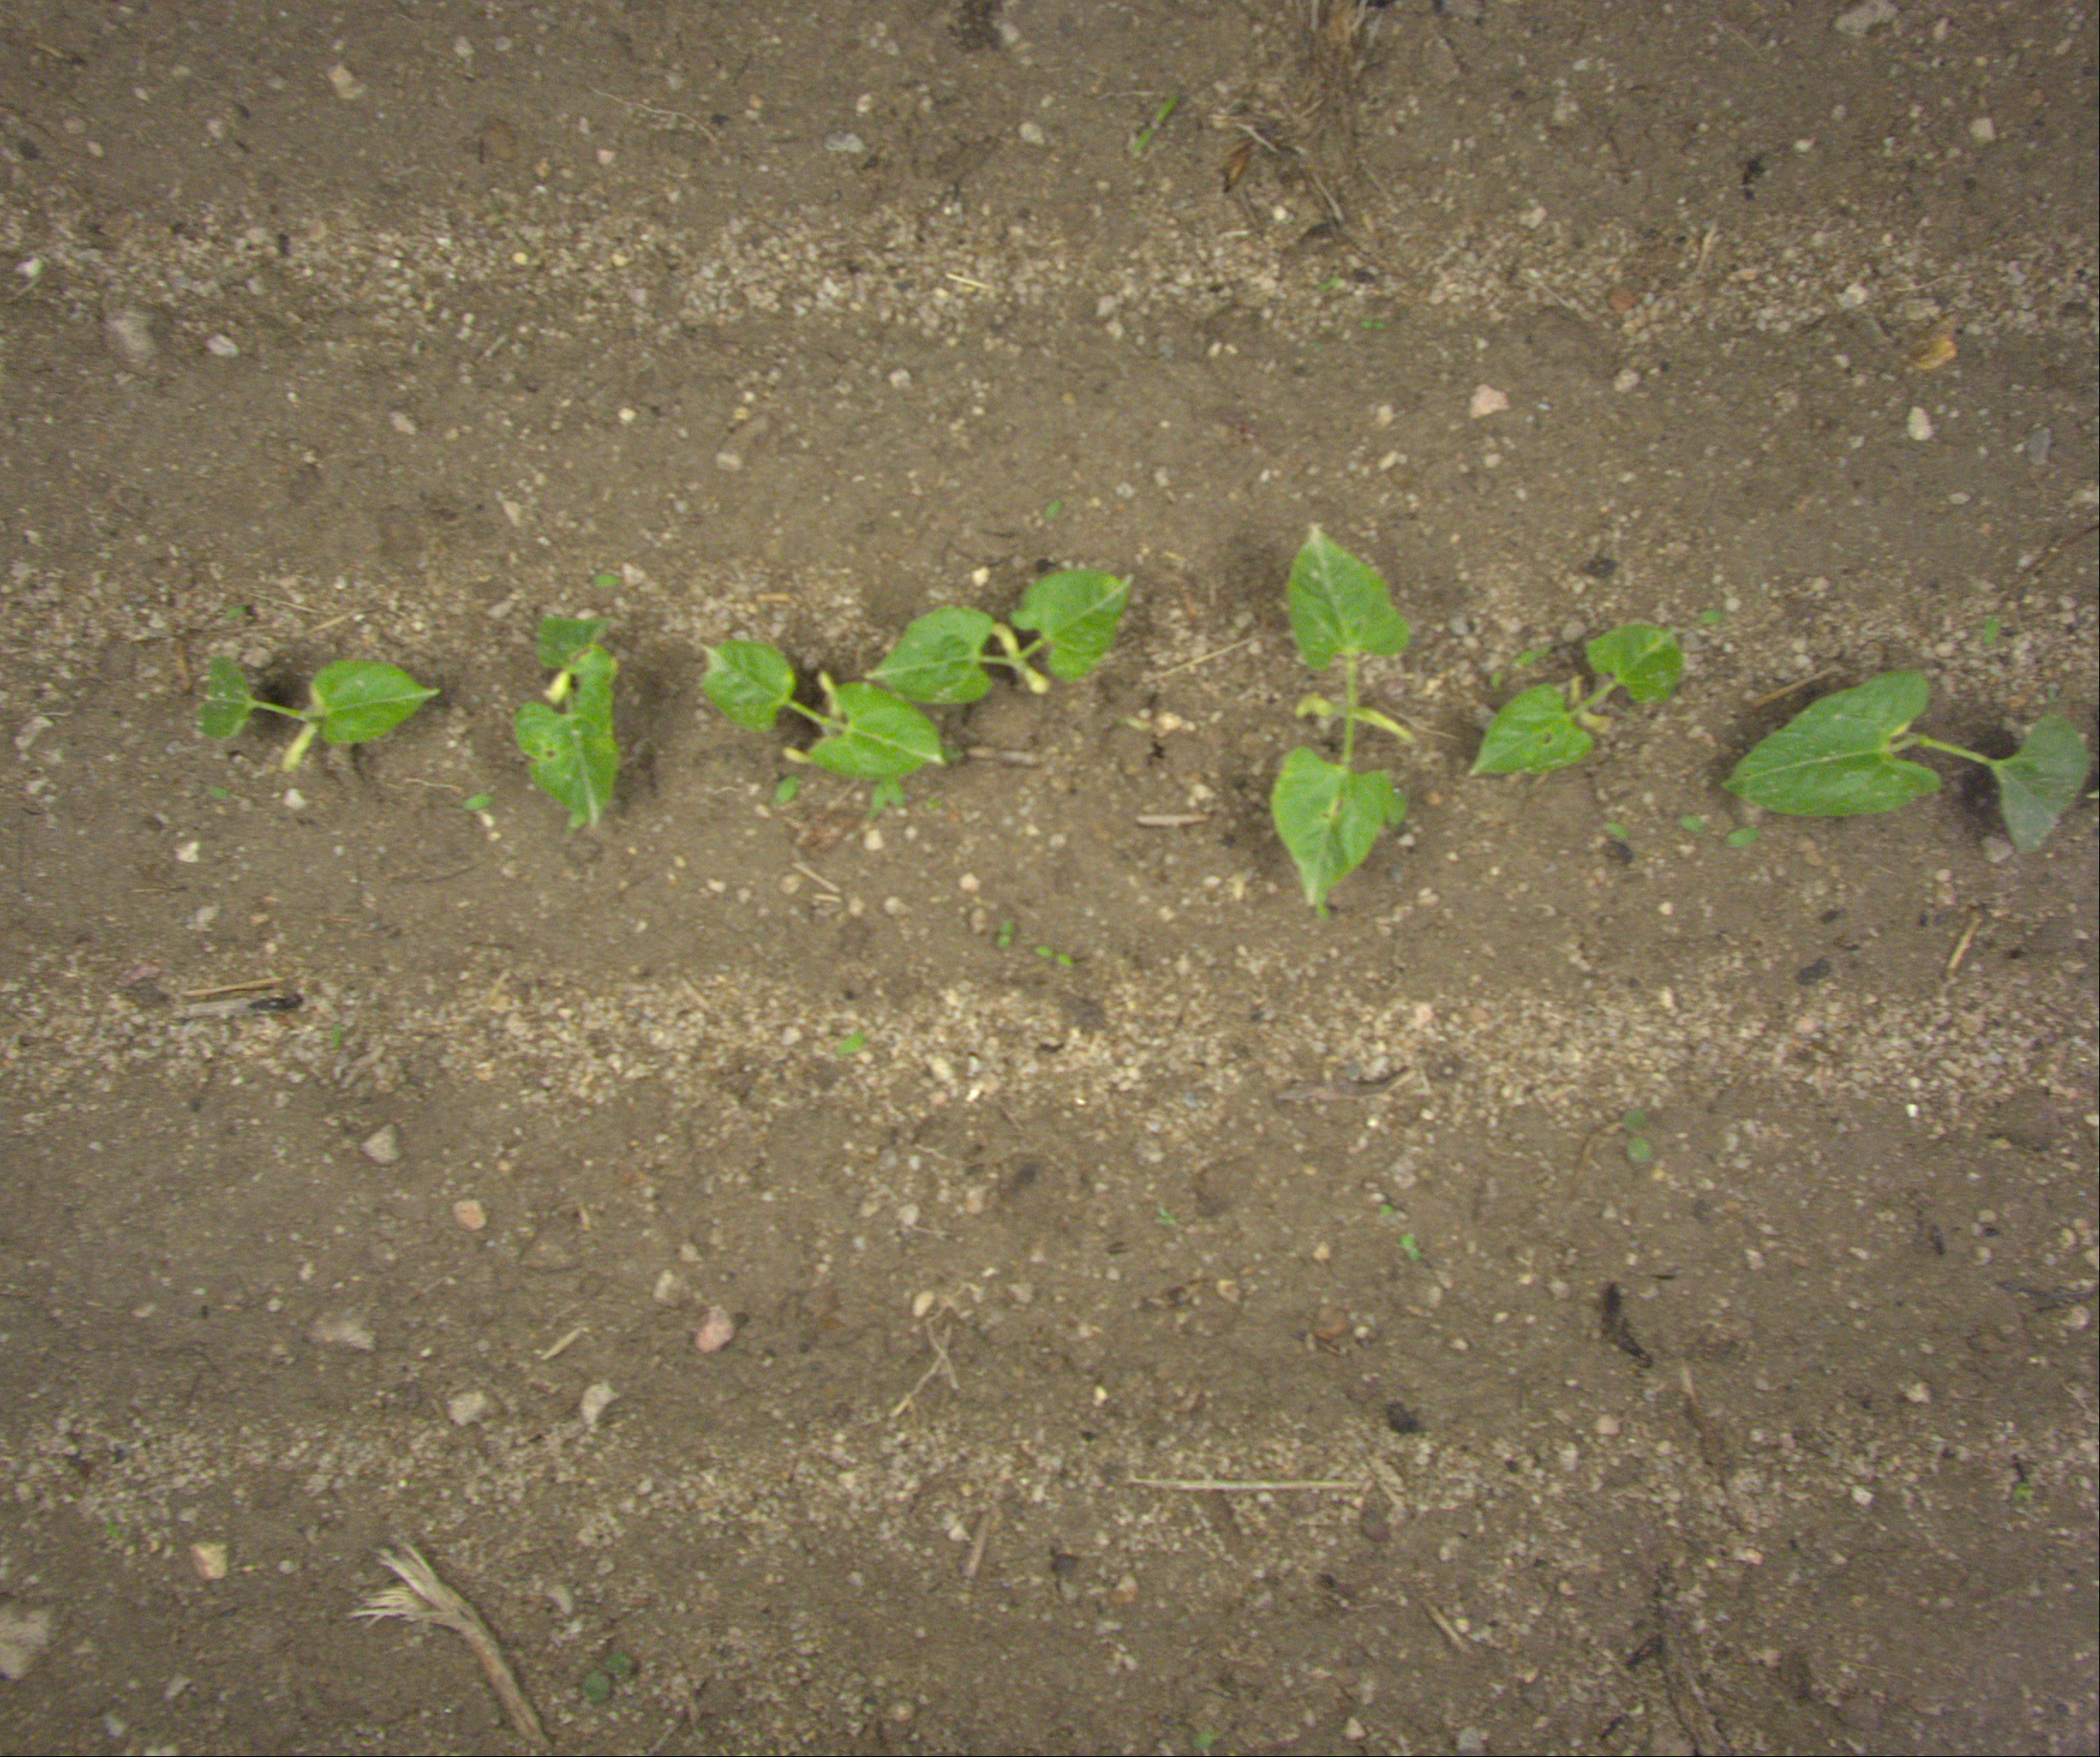
Crop: bean
Objects: bean, bean, bean, bean, bean, bean, bean, stem_bean, stem_bean, stem_bean, stem_bean, stem_bean, stem_bean, stem_bean